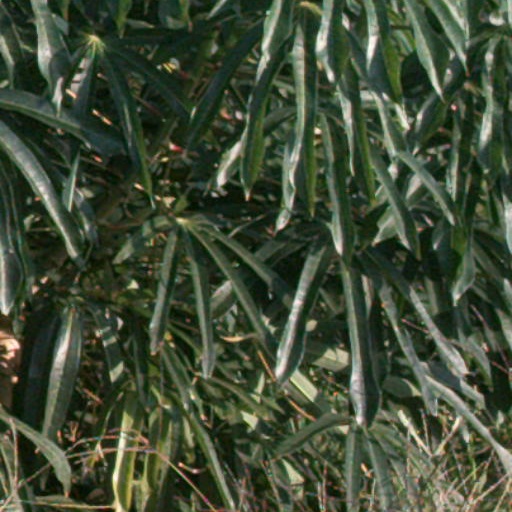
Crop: cassava